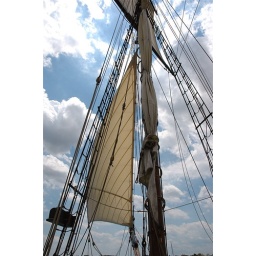
Photos from an afternoon in Chestertown, MD, including a public sail on the 1767 replica ship Sultana